Motorcycle speedway

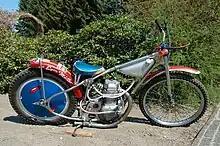
1983 World Champion Egon Müller's Jawa Speedway Machine with 500 cc engine

Speedway uses a unique type of motorcycle, governed by the FIM's "Track Racing Technical Rules". In the past, bikes with upright engines were used (the name taken from the way the engine sits in the frame), but today most professional riders use laydown bikes as it is argued that they are easier to handle. Speedway bikes have only one gear, so the clutch is only used to engage and disengage drive at the start and finish of races. Speedway bikes dont have conventional brakes, the broadside sliding technique on corner entry is used to slow them at the ends of the straights, their high compression engines also provide a reasonable level of engine braking. FIM regulations state that the motorcycles must have no brakes, are fueled by pure methanol, use only one gear and weigh a minimum of . By using engine and rear wheel sprockets the single gear ratio can be adjusted as required for track conditions. The use of methanol allows for an increased compression ratio to the engine producing more power than other fuels and resulting in higher speeds (approximately when cornering).